Star of the Guardians (collectible card game)

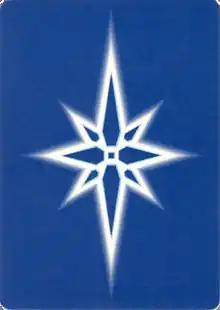
Card back to the CCG game

Star of the Guardians is a collectible card game based on the "Star of the Guardians" novel series, and was published by Mag Force 7 in 1995.